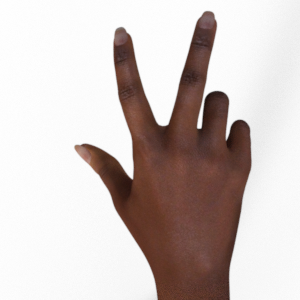
Label: scissors